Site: brandenburg
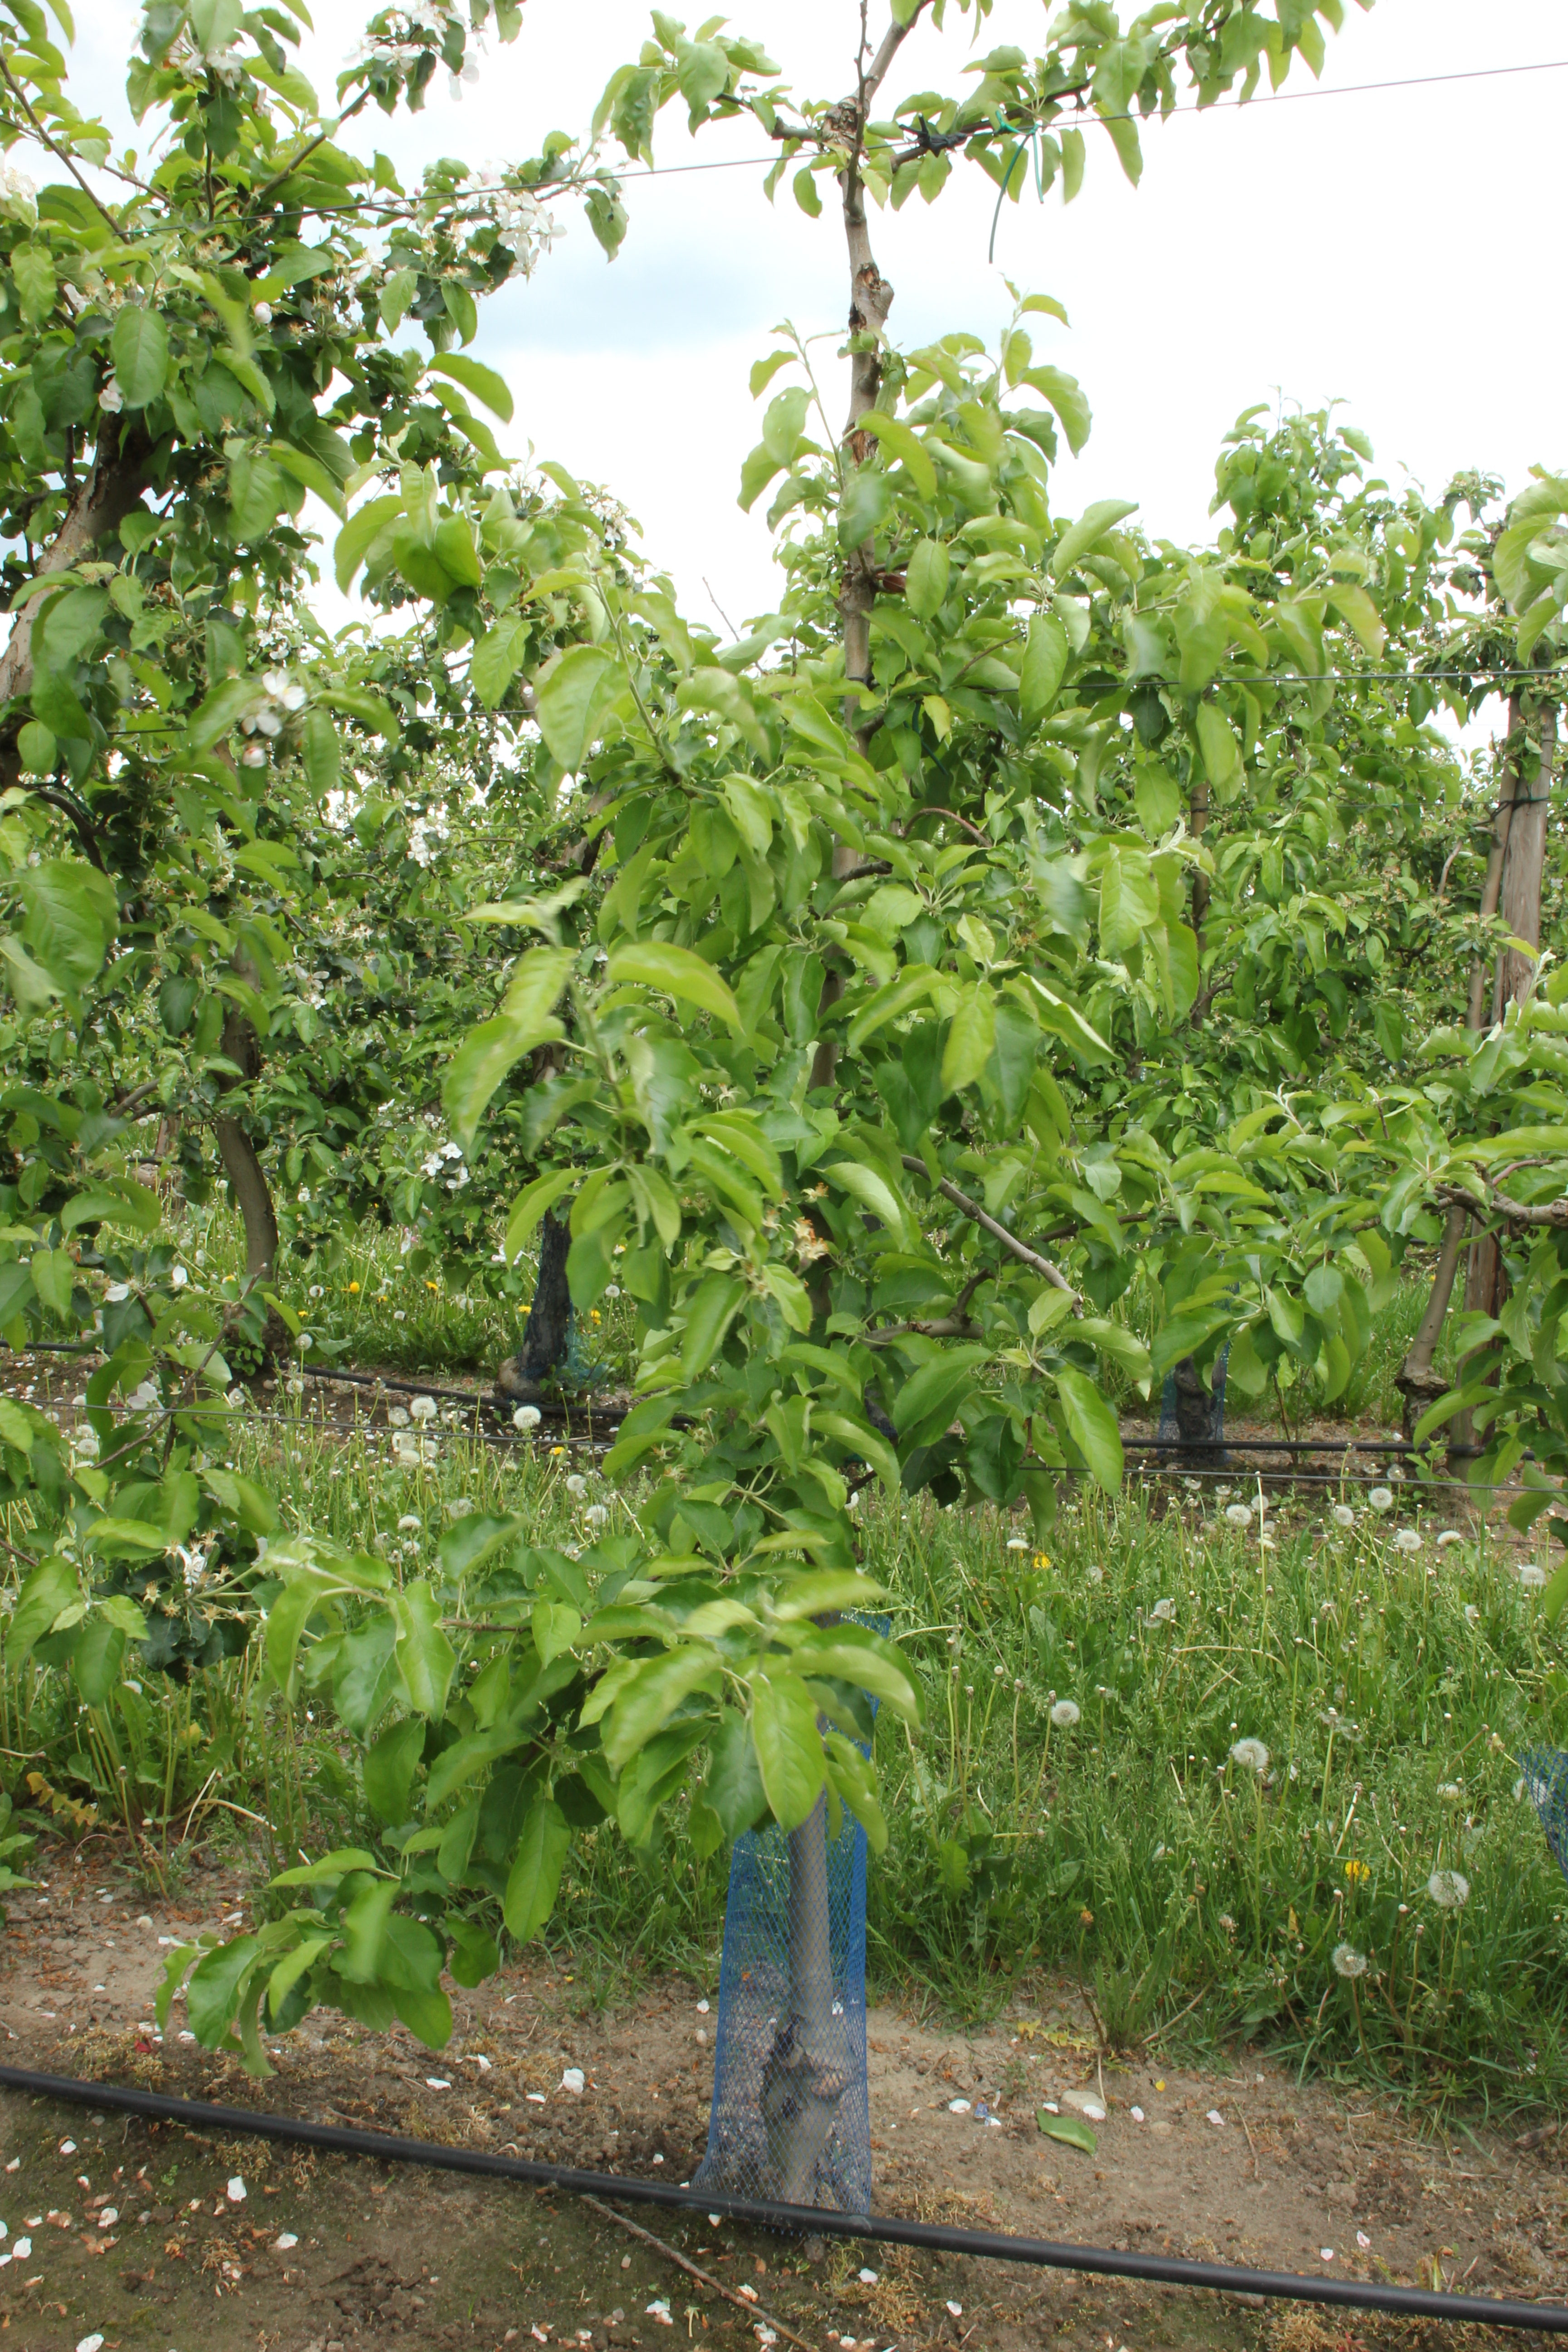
Growth stage (BBCH 67): Flowering